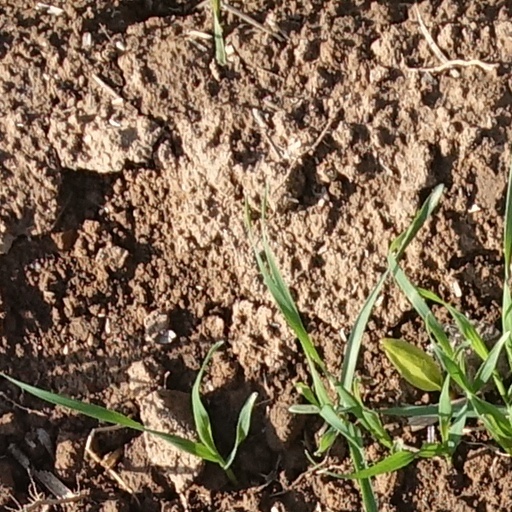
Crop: wheat